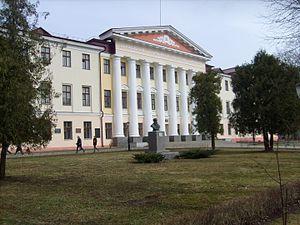
Horki ou Gorki est une ville de la voblast de Mahiliow, en Biélorussie, et le centre administratif du raïon de Horki. Sa population s'élevait à 34 553 habitants en 2017.